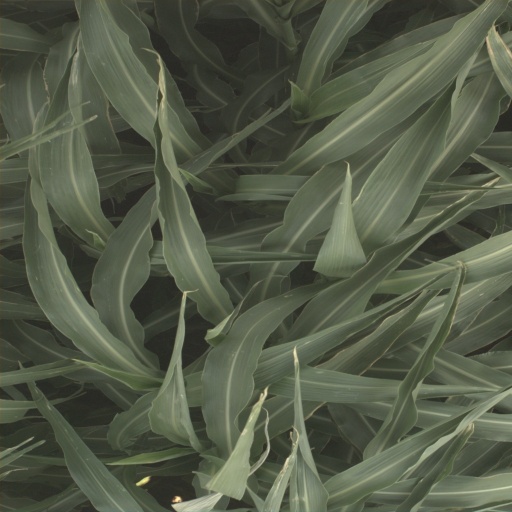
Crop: sorghum